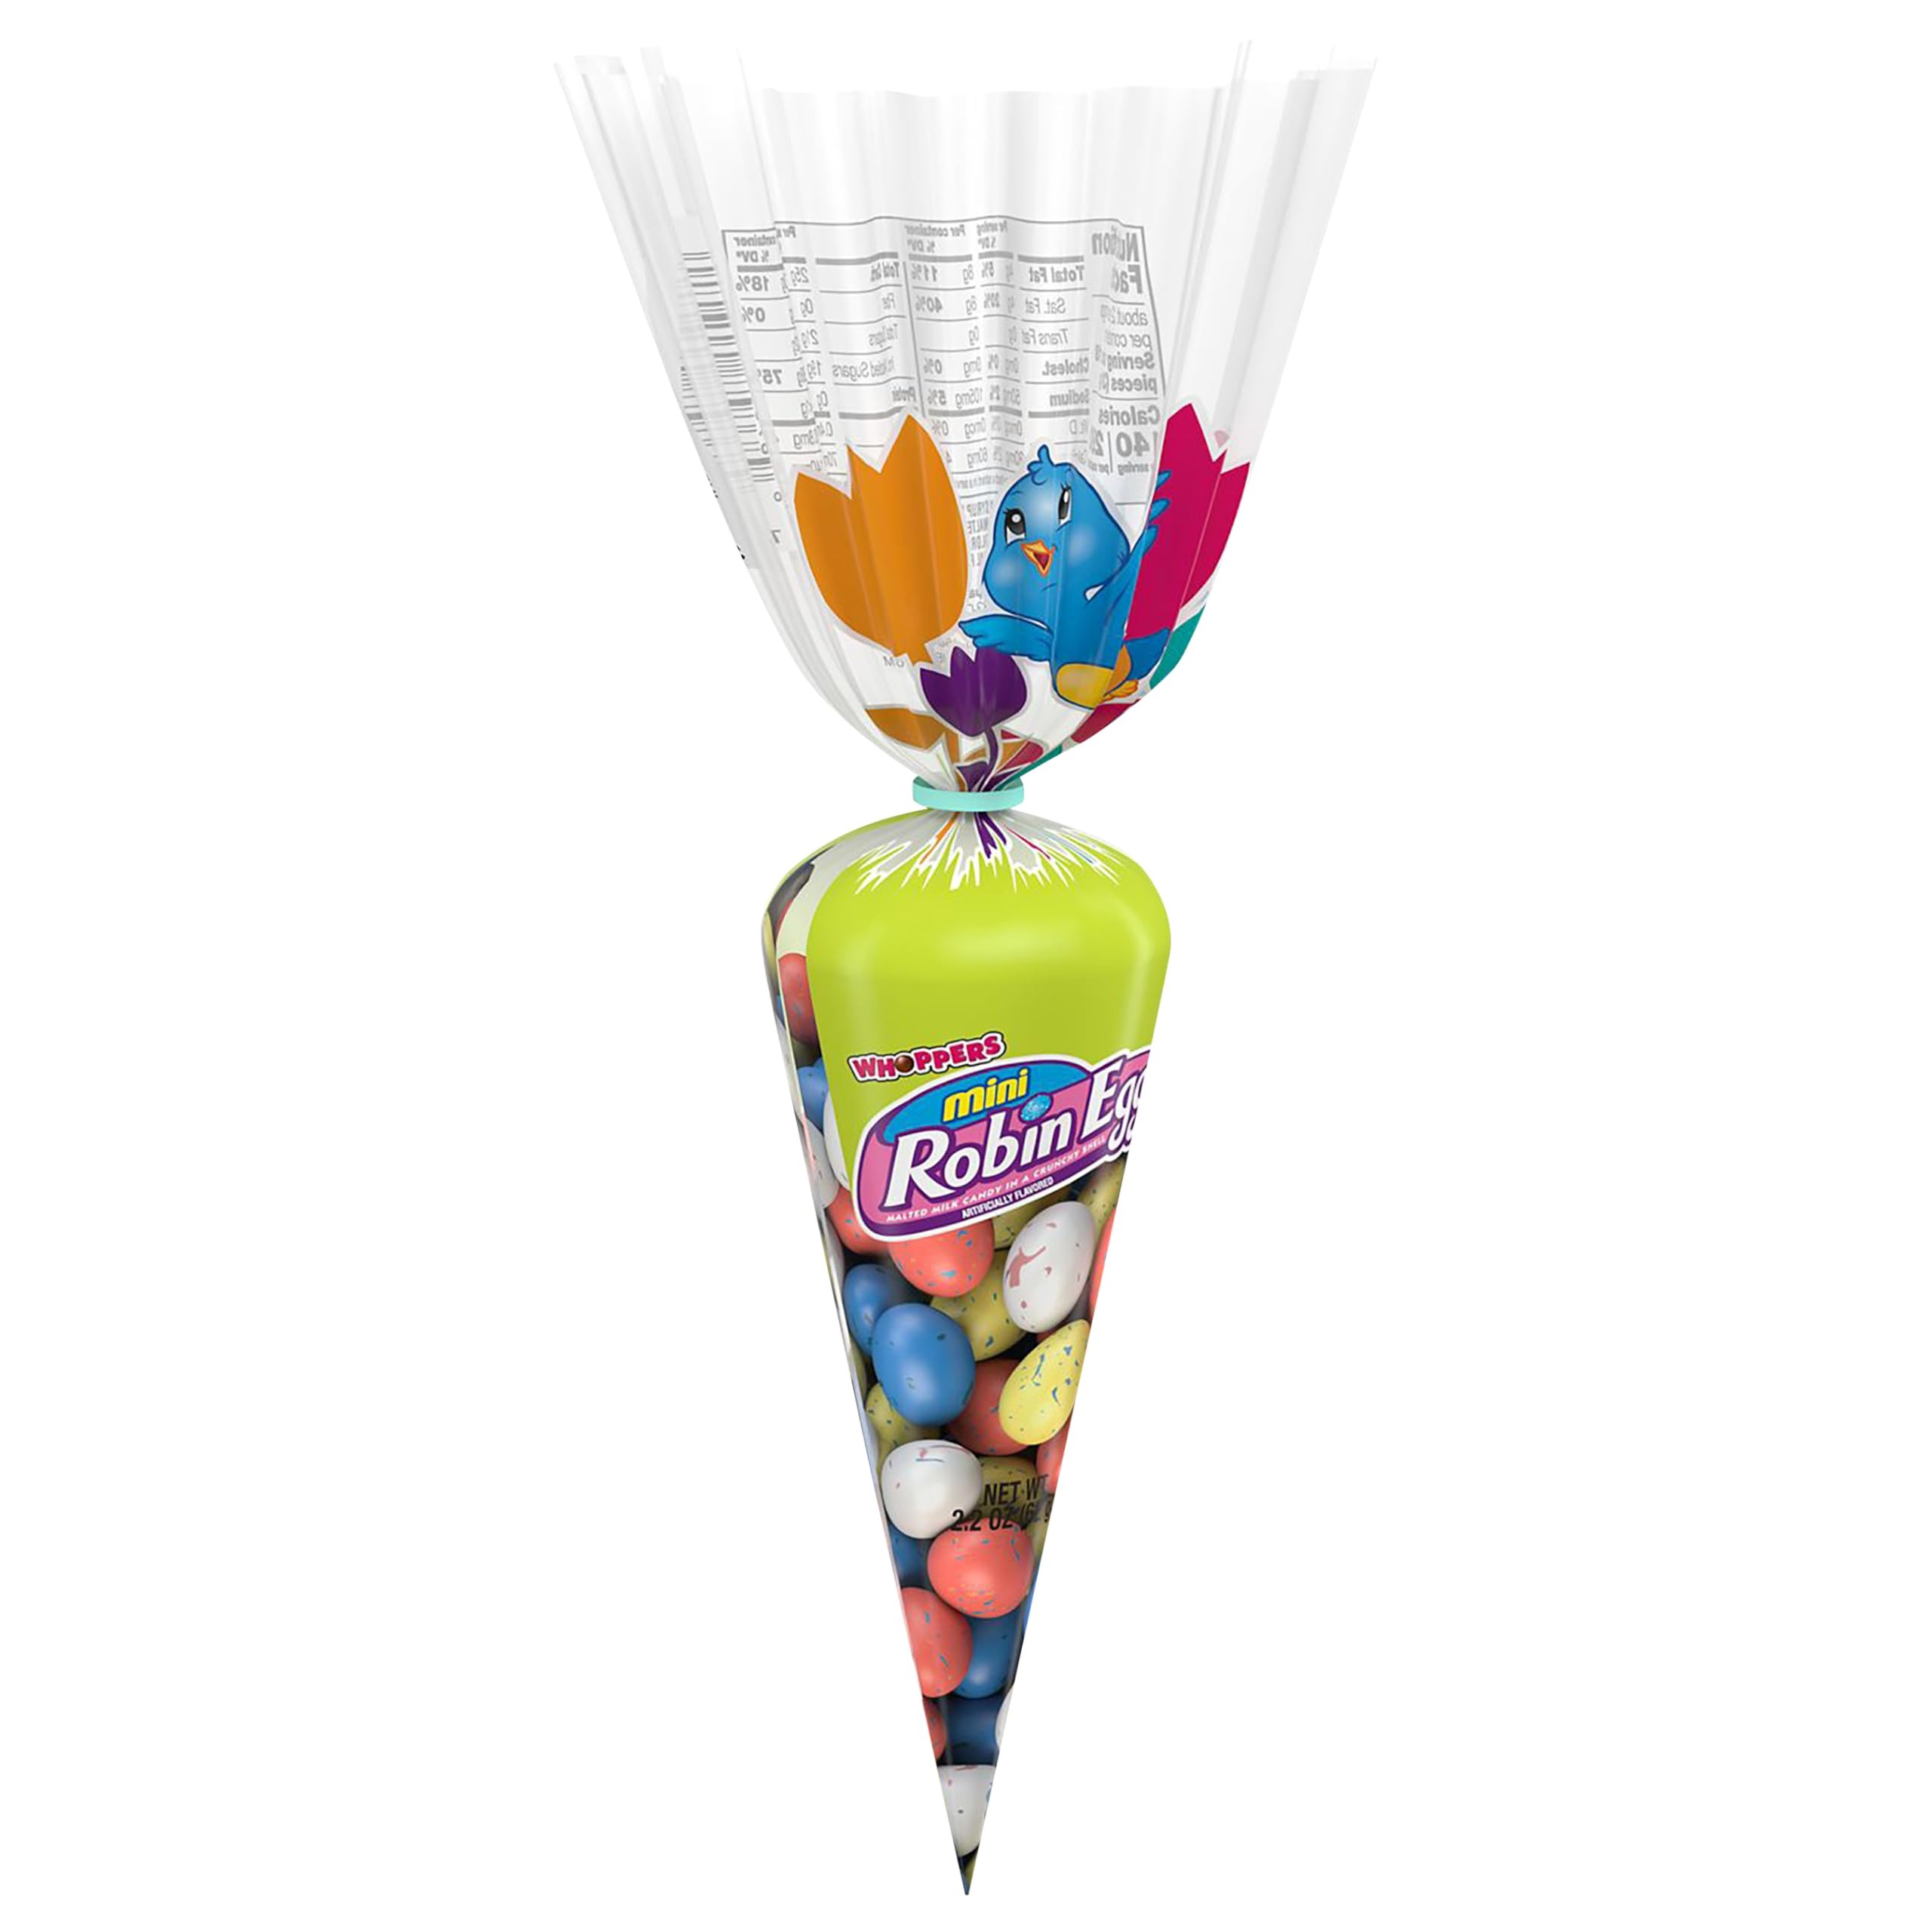
Item Name: Whoppers, Easter Mini Robin Eggs Candy Carrot, 2.2 Ounce
Product Description: Chocolate Candy
Value: 2.2
Unit: Ounce

Price: 1